Juddha Barun Yantra

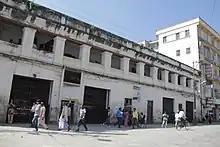
Judda Barun Yantra main office at Basantapur

The first vehicle was brought from Germany by Juddha Shumsher Rana in 1937 AD.